Andreas Armsdorff

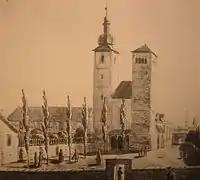
Reglerkirche Erfurt before 1900

Andreas Armsdorff (also Armsdorf; 9 September 1670 – 31 December 1699) was a German composer and organist. He was born in Mühlberg, near Gotha, and studied music and law. At some point in his early life he moved to nearby Erfurt where he may have studied with Johann Pachelbel. He worked as organist in various churches in Erfurt: Reglerkirche, Andreaskirche, and Kaufmannskirche. He died in Erfurt at the age of 29.